Porte des Lilas station

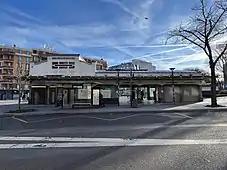
Entrance 1 with its original surface building

A sixth entrance used to exist at the corner of avenue Gambetta and rue des tourelles, in front of the Piscine des Tourelles, then known as "Stade Nautique". It was removed during its reconstruction in 1989.